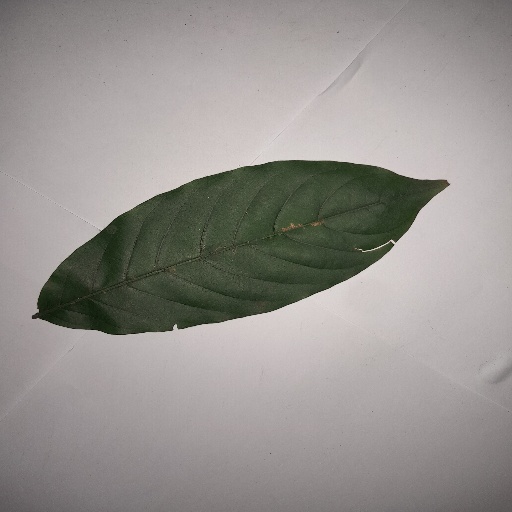
Species: HariTaki
Leaf condition: Shot Hole